Adémar de Chabannes

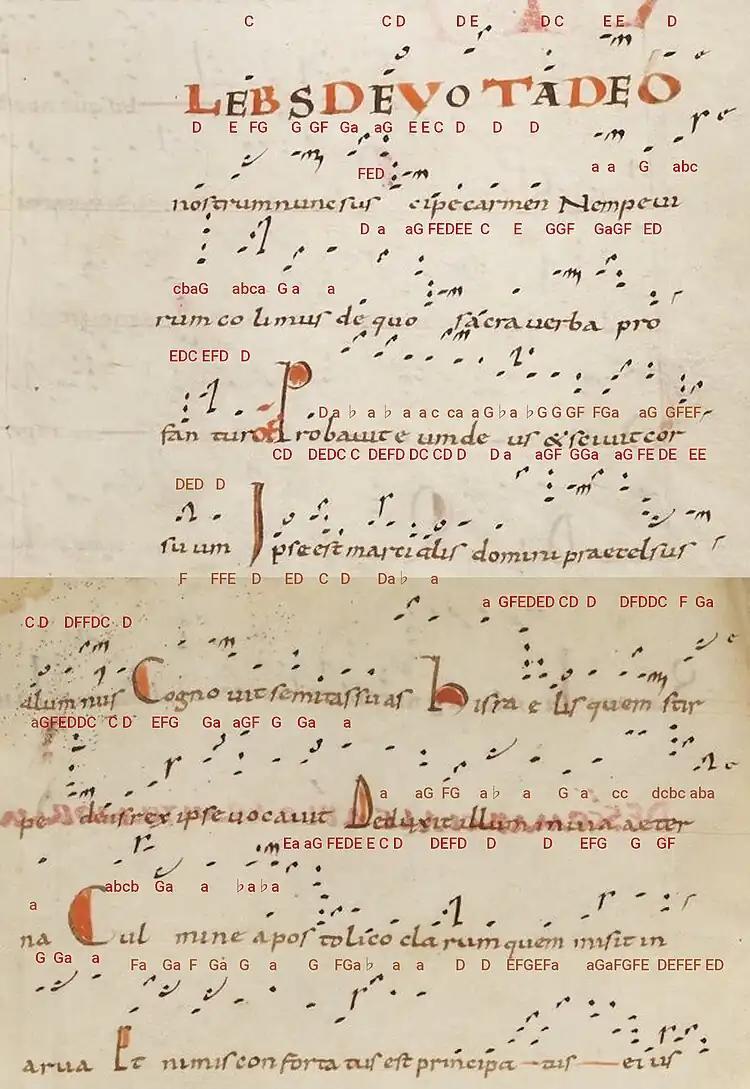
The same trope adapted and recomposed by Adémar de Chabannes to his new introit «Probauit eum» written by his own hand (F-Pn lat. 909, f. <a href="https%3A//gallica.bnf.fr/ark%3A/12148/btv1b84323046/f107.item">42

In Adémar's older troper (F-Pn lat. 1121, f. 29) this revision had not yet been completed, and the incipits of the new antiphon had not yet been written from the second verse on. In his book James Grier (2006, 309) mentions that the scribe of a later Troper Sequentiary (F-Pn lat. 1119, f. 49'-50) simply combined both versions of the same trope with the new introit, so that a cantor had to decide between Pa 1121 and Pa 909.